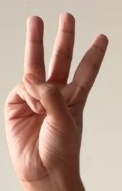
ASL sign: W